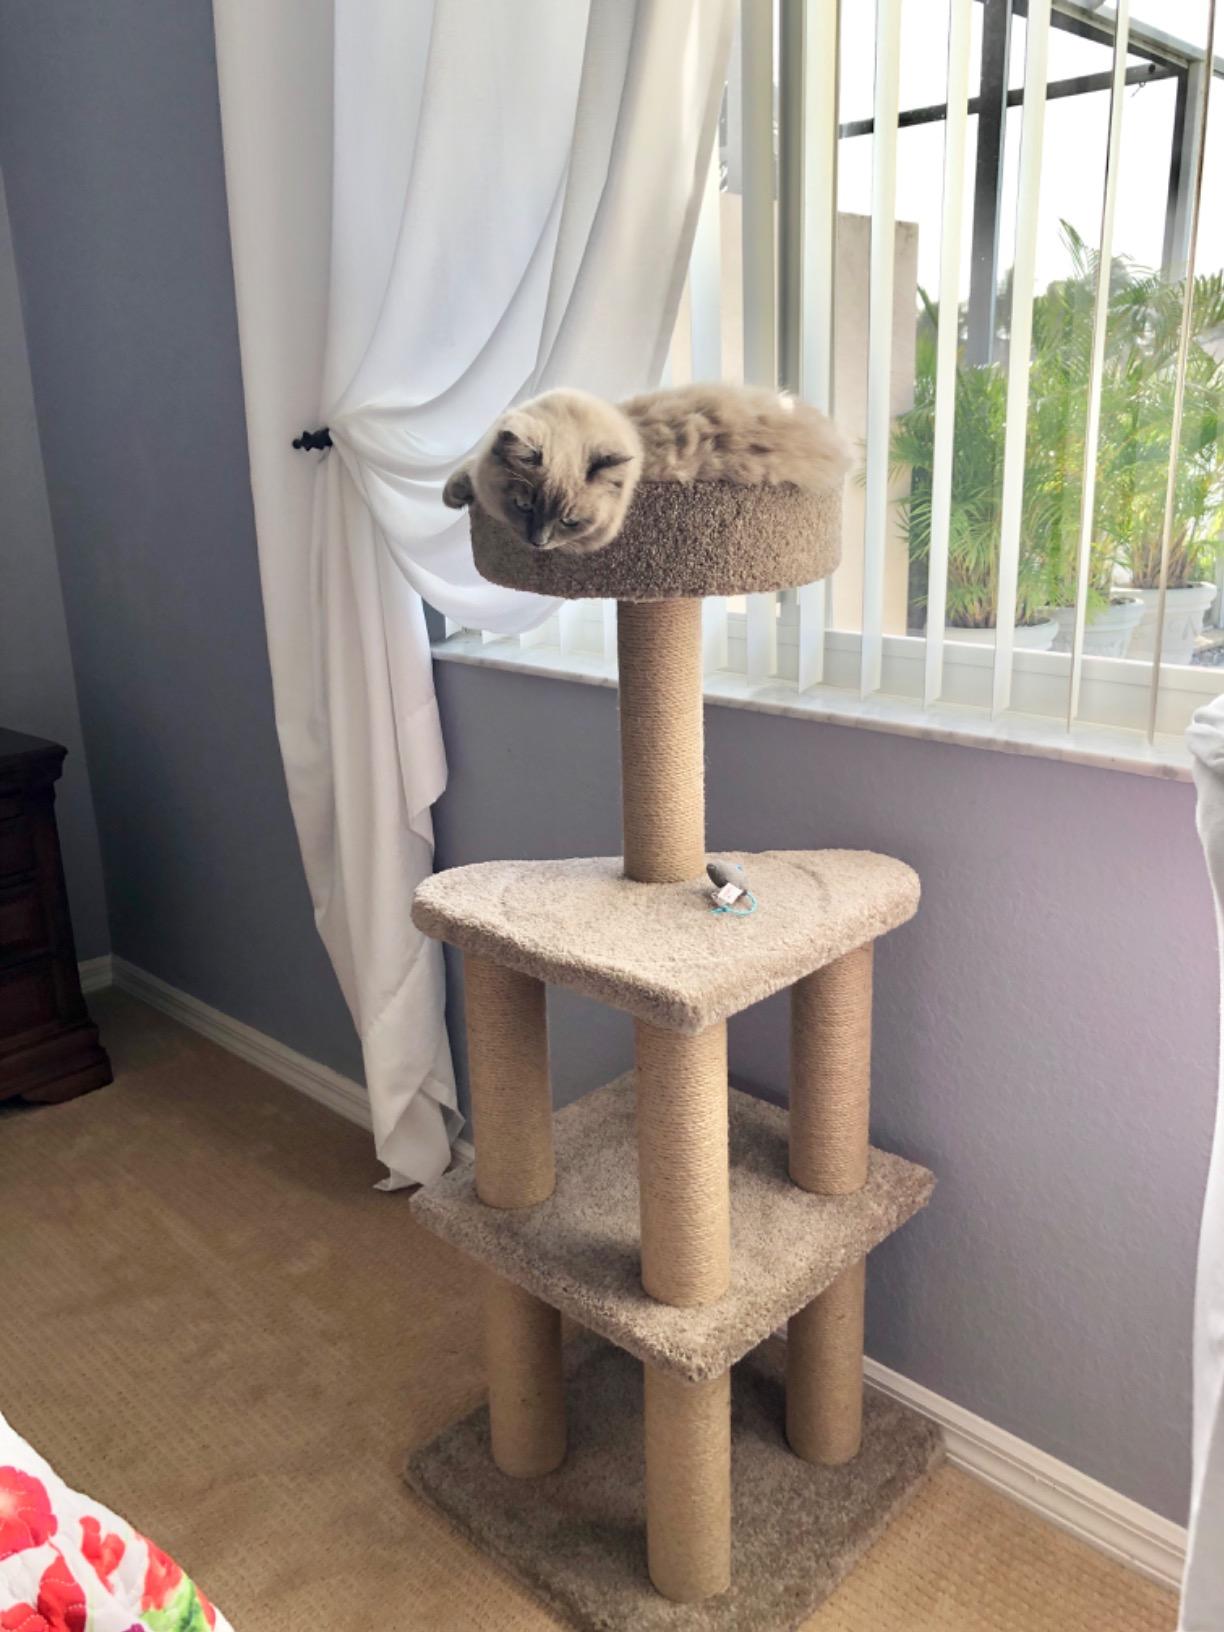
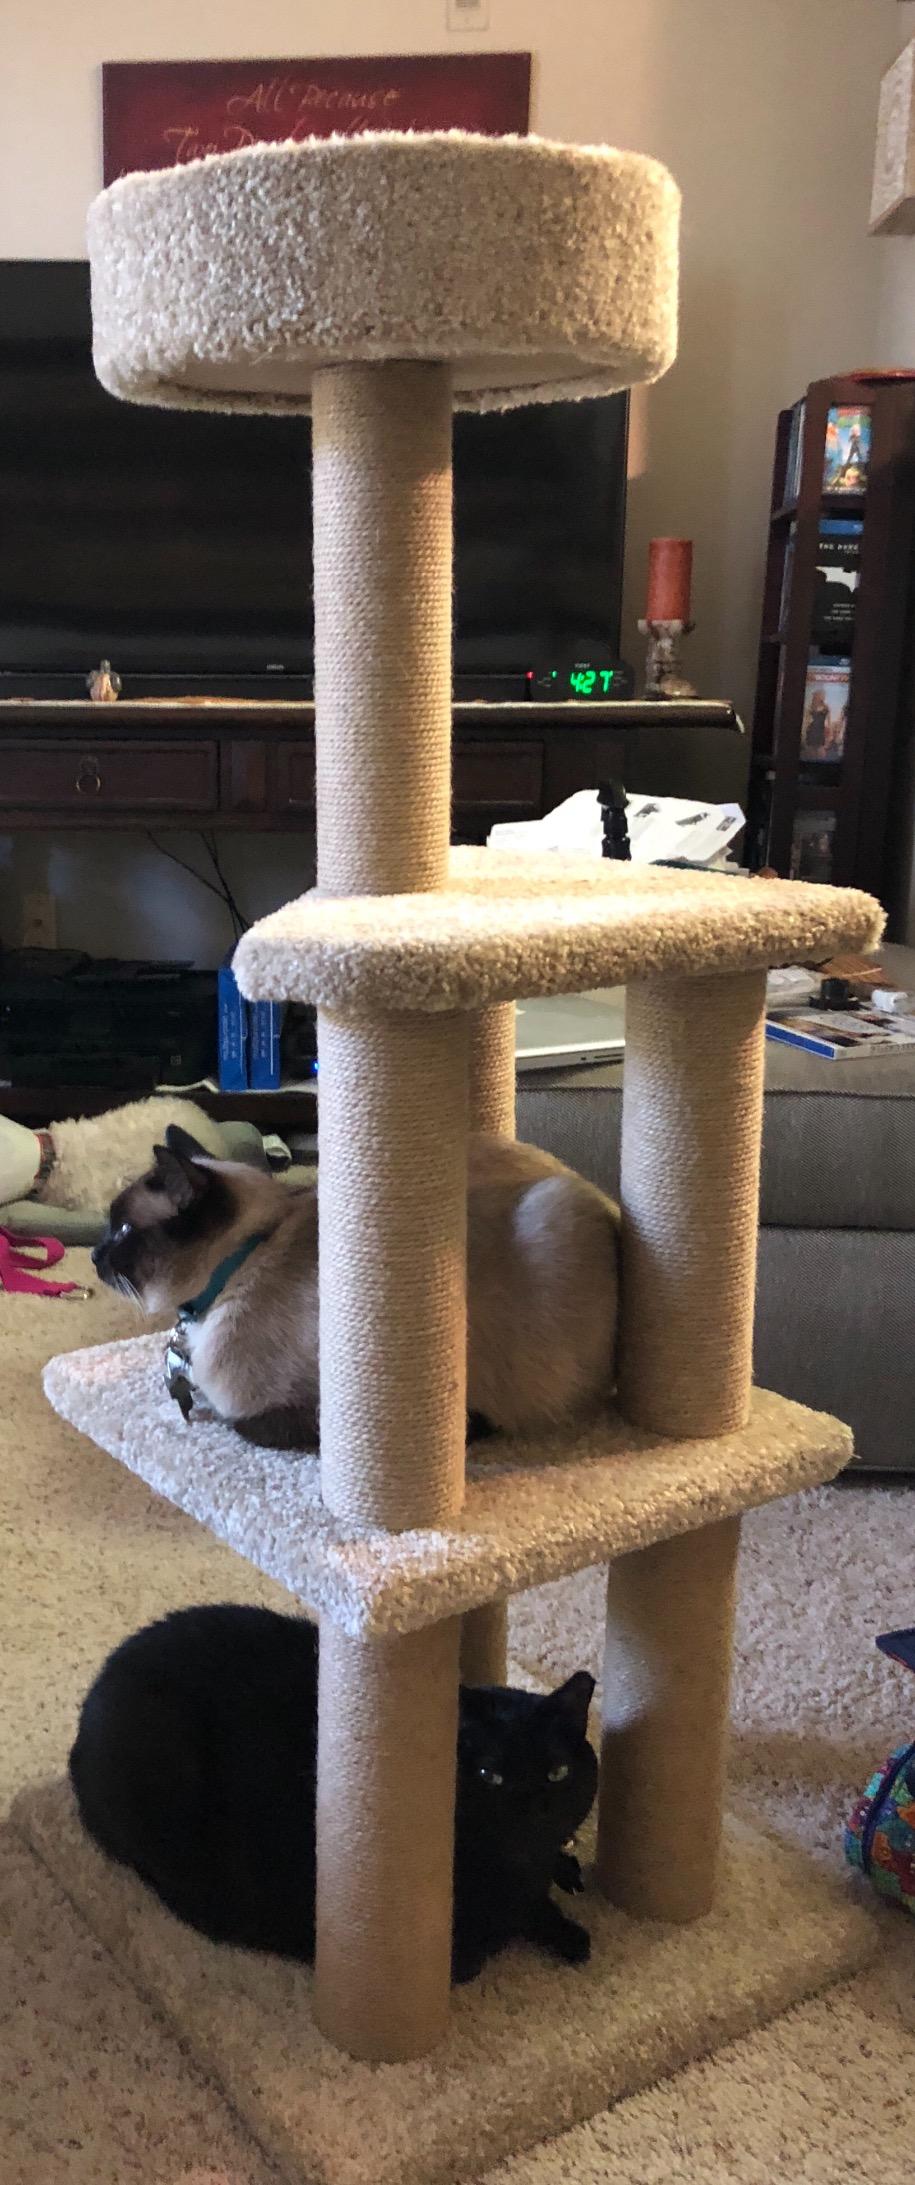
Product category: items_cat tree
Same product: yes